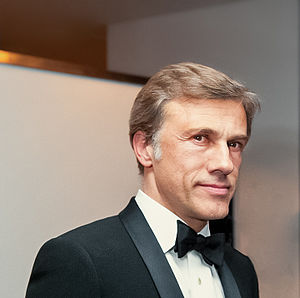
Spectre / Medvirkende
Christoph Waltz der spiller skurken Ernst Stavro Blofeld.
Spectre er den 24. spillefilm i Eon Productions' serie om den hemmelige britiske agent James Bond, der blev skabt af Ian Fleming. Filmen er den anden i serien, der er instrueret af Sam Mendes, mens rollelisten tæller blandt andre Daniel Craig i sin fjerde film som James Bond og Christoph Waltz som skurken Ernst Stavro Blofeld. Manuskriptet er skrevet af Neal Purvis, Robert Wade, John Logan og Jez Butterworth. Filmens tema, Writing's on the Wall, blev indspillet af sangeren Sam Smith. Filmen distribueres af Metro-Goldwyn-Mayer og Columbia Pictures. Med et budget på anslået 245 mio. USD er den hidtil dyreste Bond-film og en af de dyreste film, der i det hele taget er blevet produceret. Filmen indbragte over 880 mio. USD på verdensplan, hvilket gør den til den næstmest indbringende i serien efter forgængeren Skyfall.